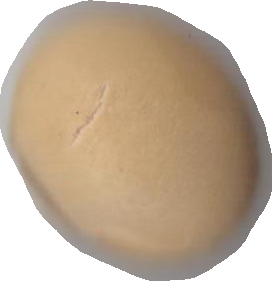
Variety: Dega